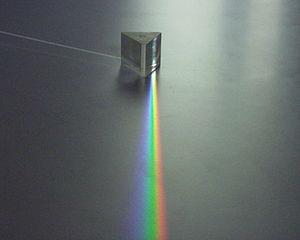
Le plomb est l'élément chimique de numéro atomique 82, de symbole Pb. Dans les conditions standard le corps simple plomb est un métal malléable et gris bleuâtre, qui blanchit lentement en s'oxydant. Le mot plomb et le symbole Pb viennent du latin plumbum.